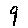
Label: 9